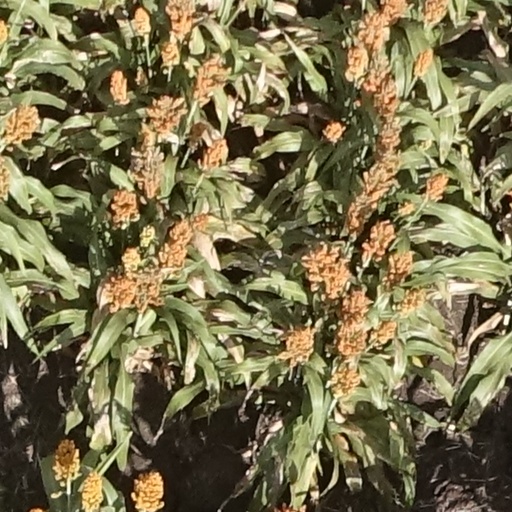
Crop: sorghum